Brand of the Outlaws

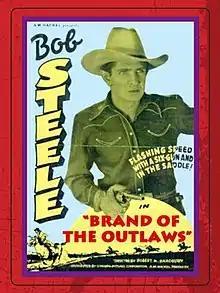
Film poster

Brand of the Outlaws is a 1936 American Western film directed by Robert N. Bradbury for A. W. Hackel's Supreme Pictures.